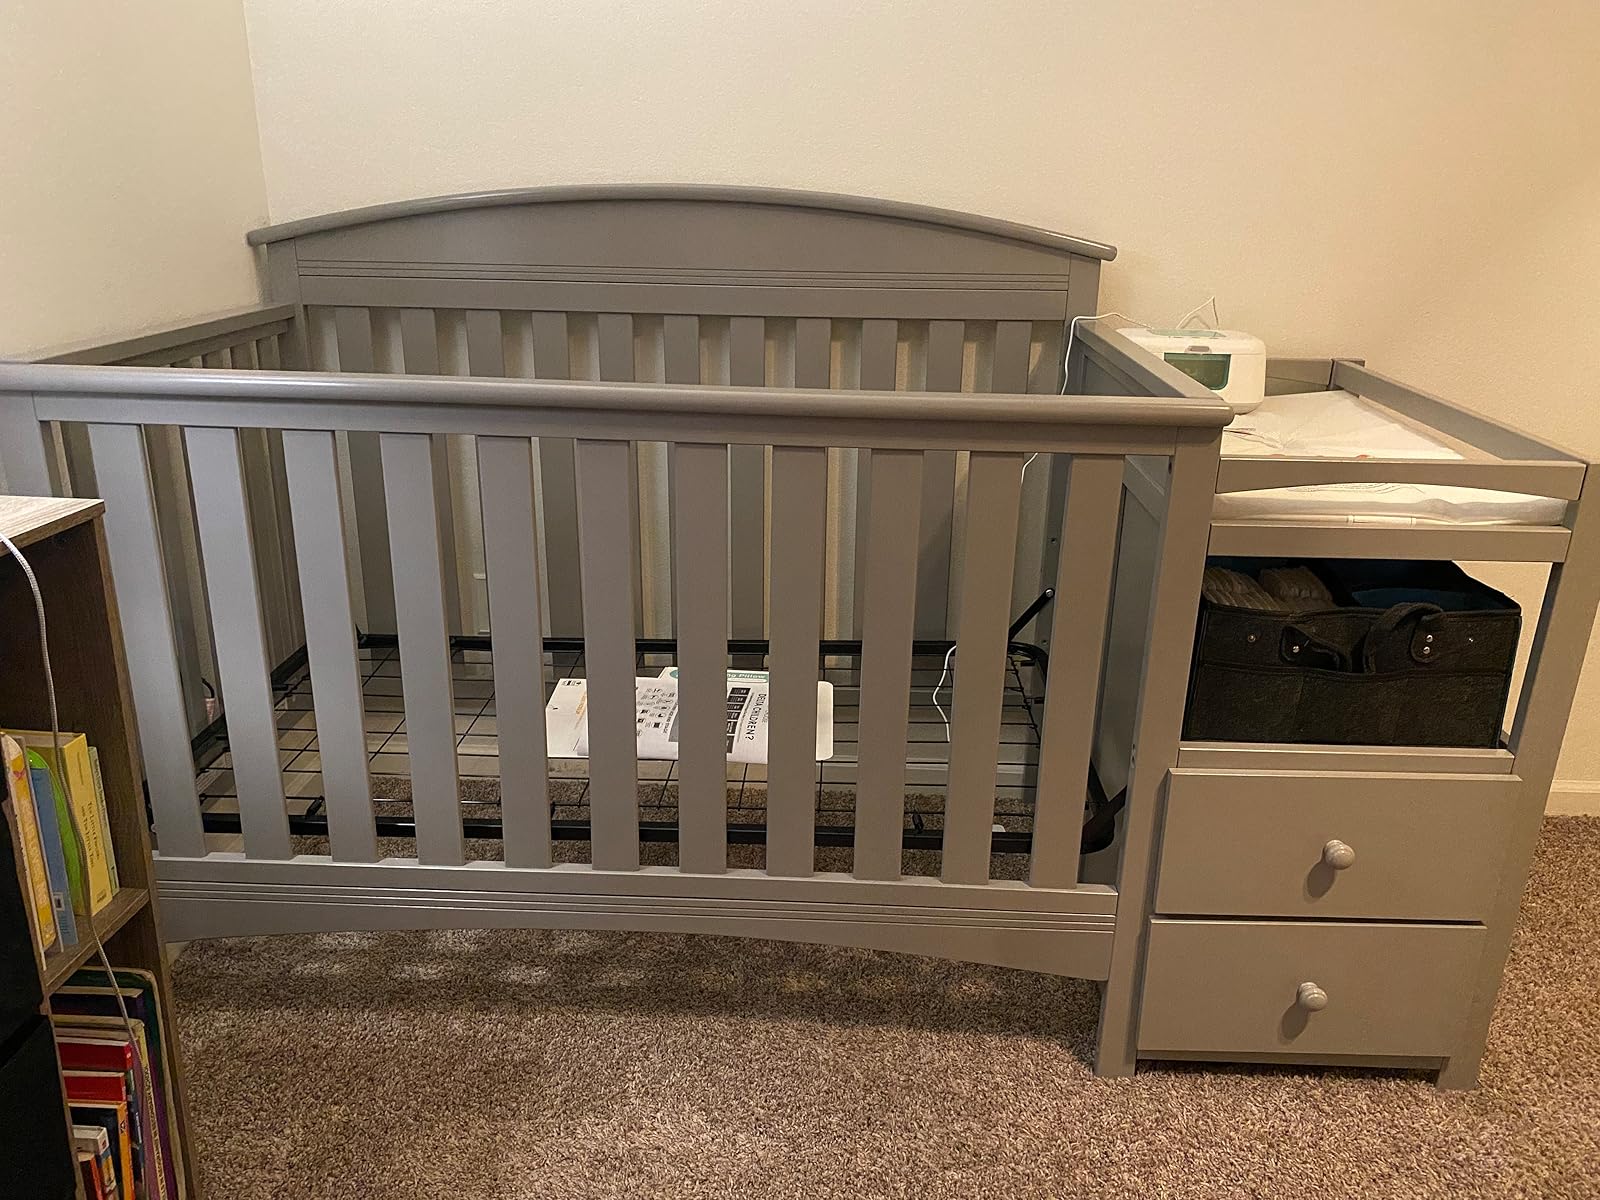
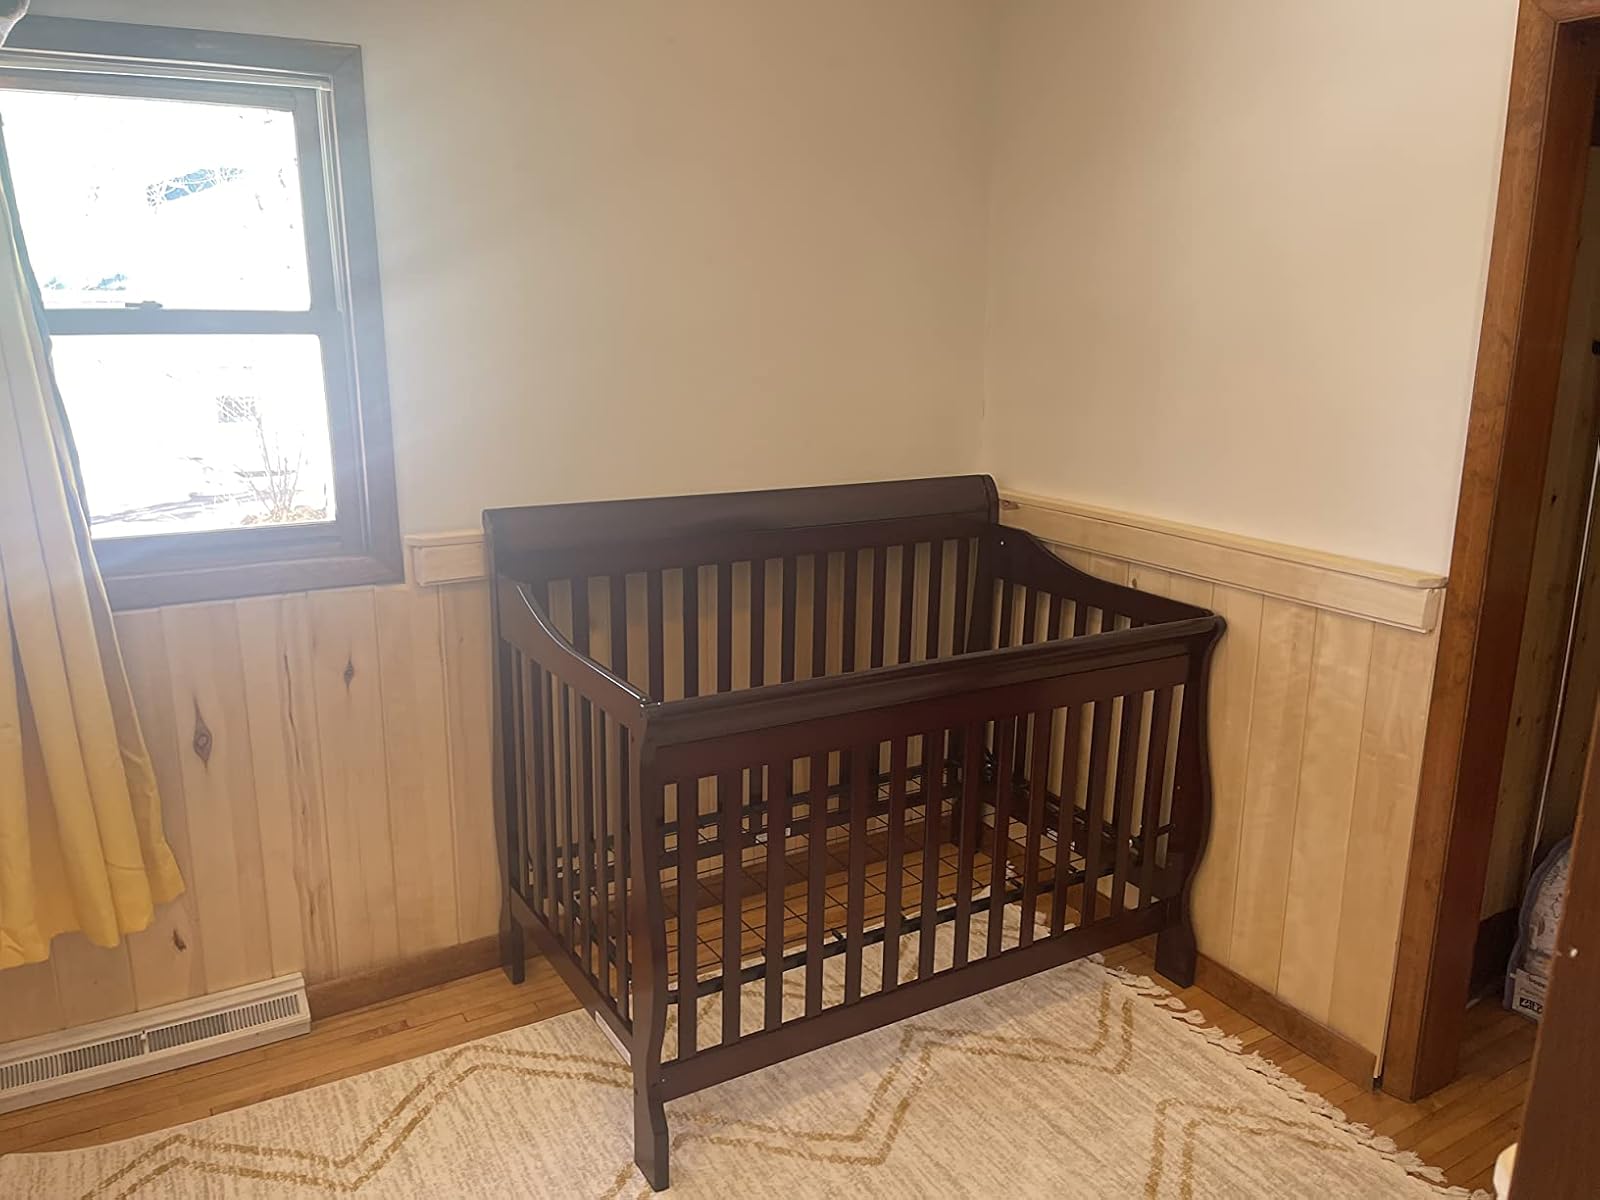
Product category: products_crib
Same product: no